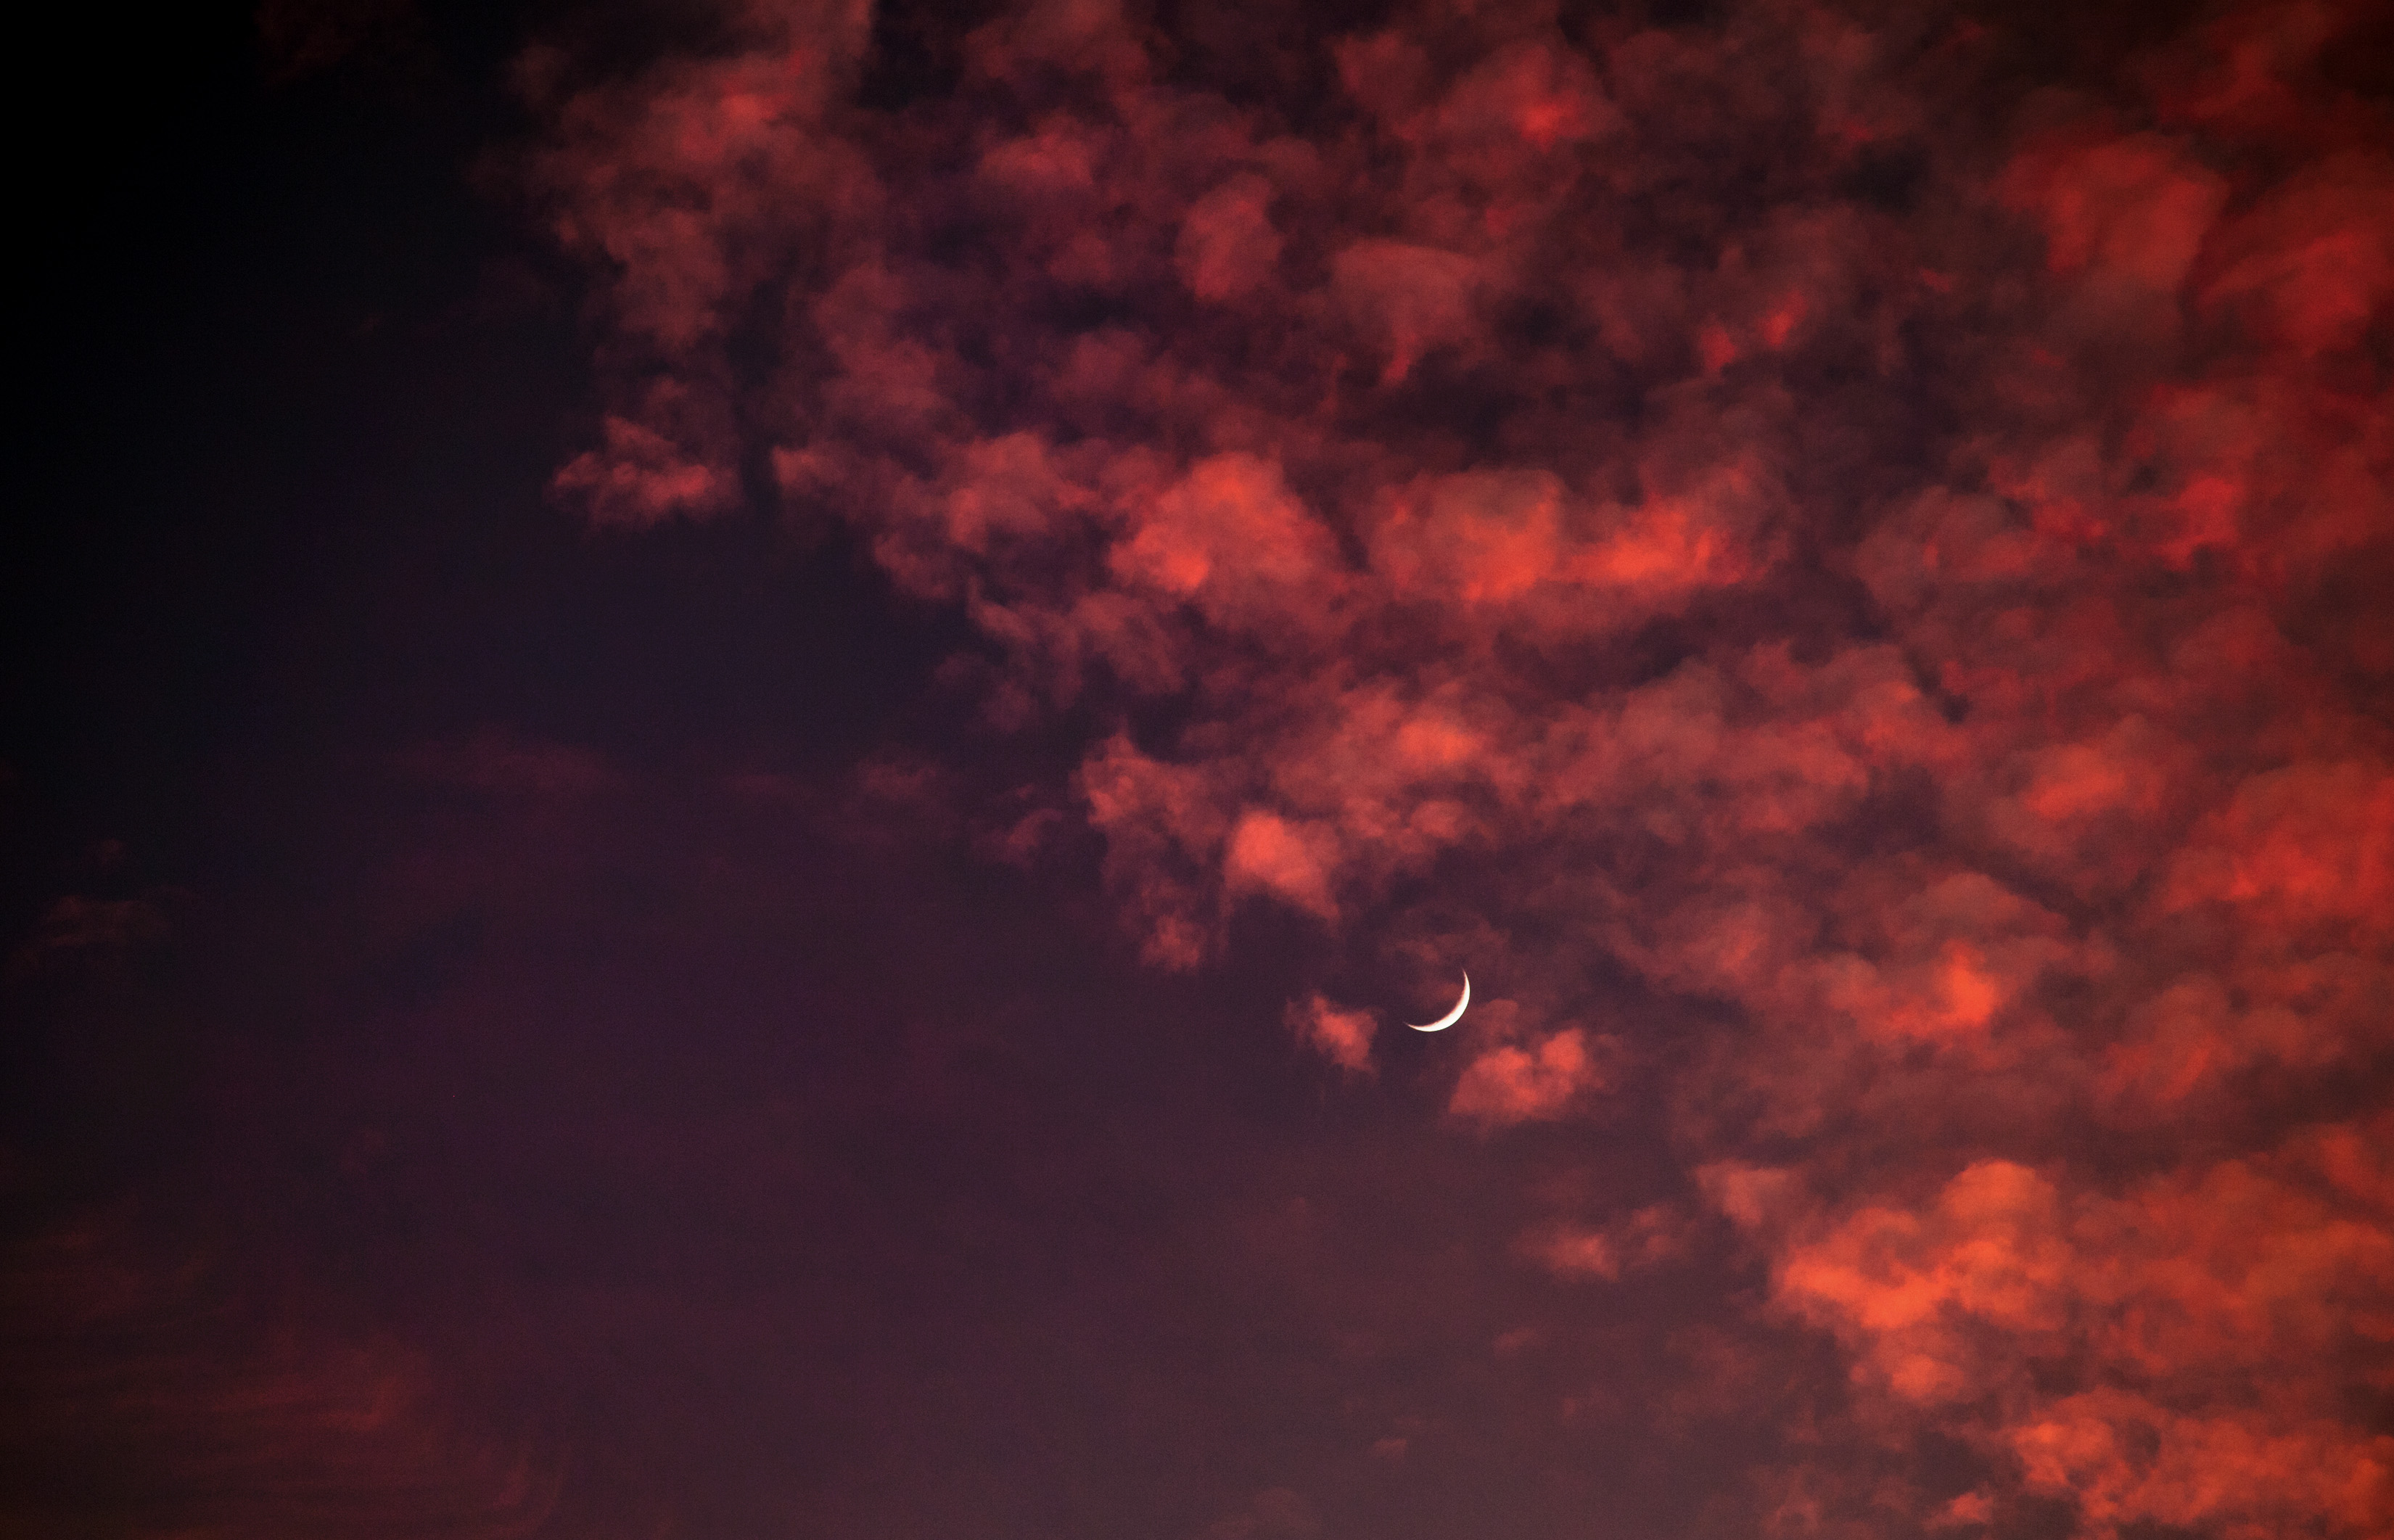
cloud, sky, sunset, sunlight, atmosphere, darkness, moon, clouds, luna, afterglow, red sky at morning